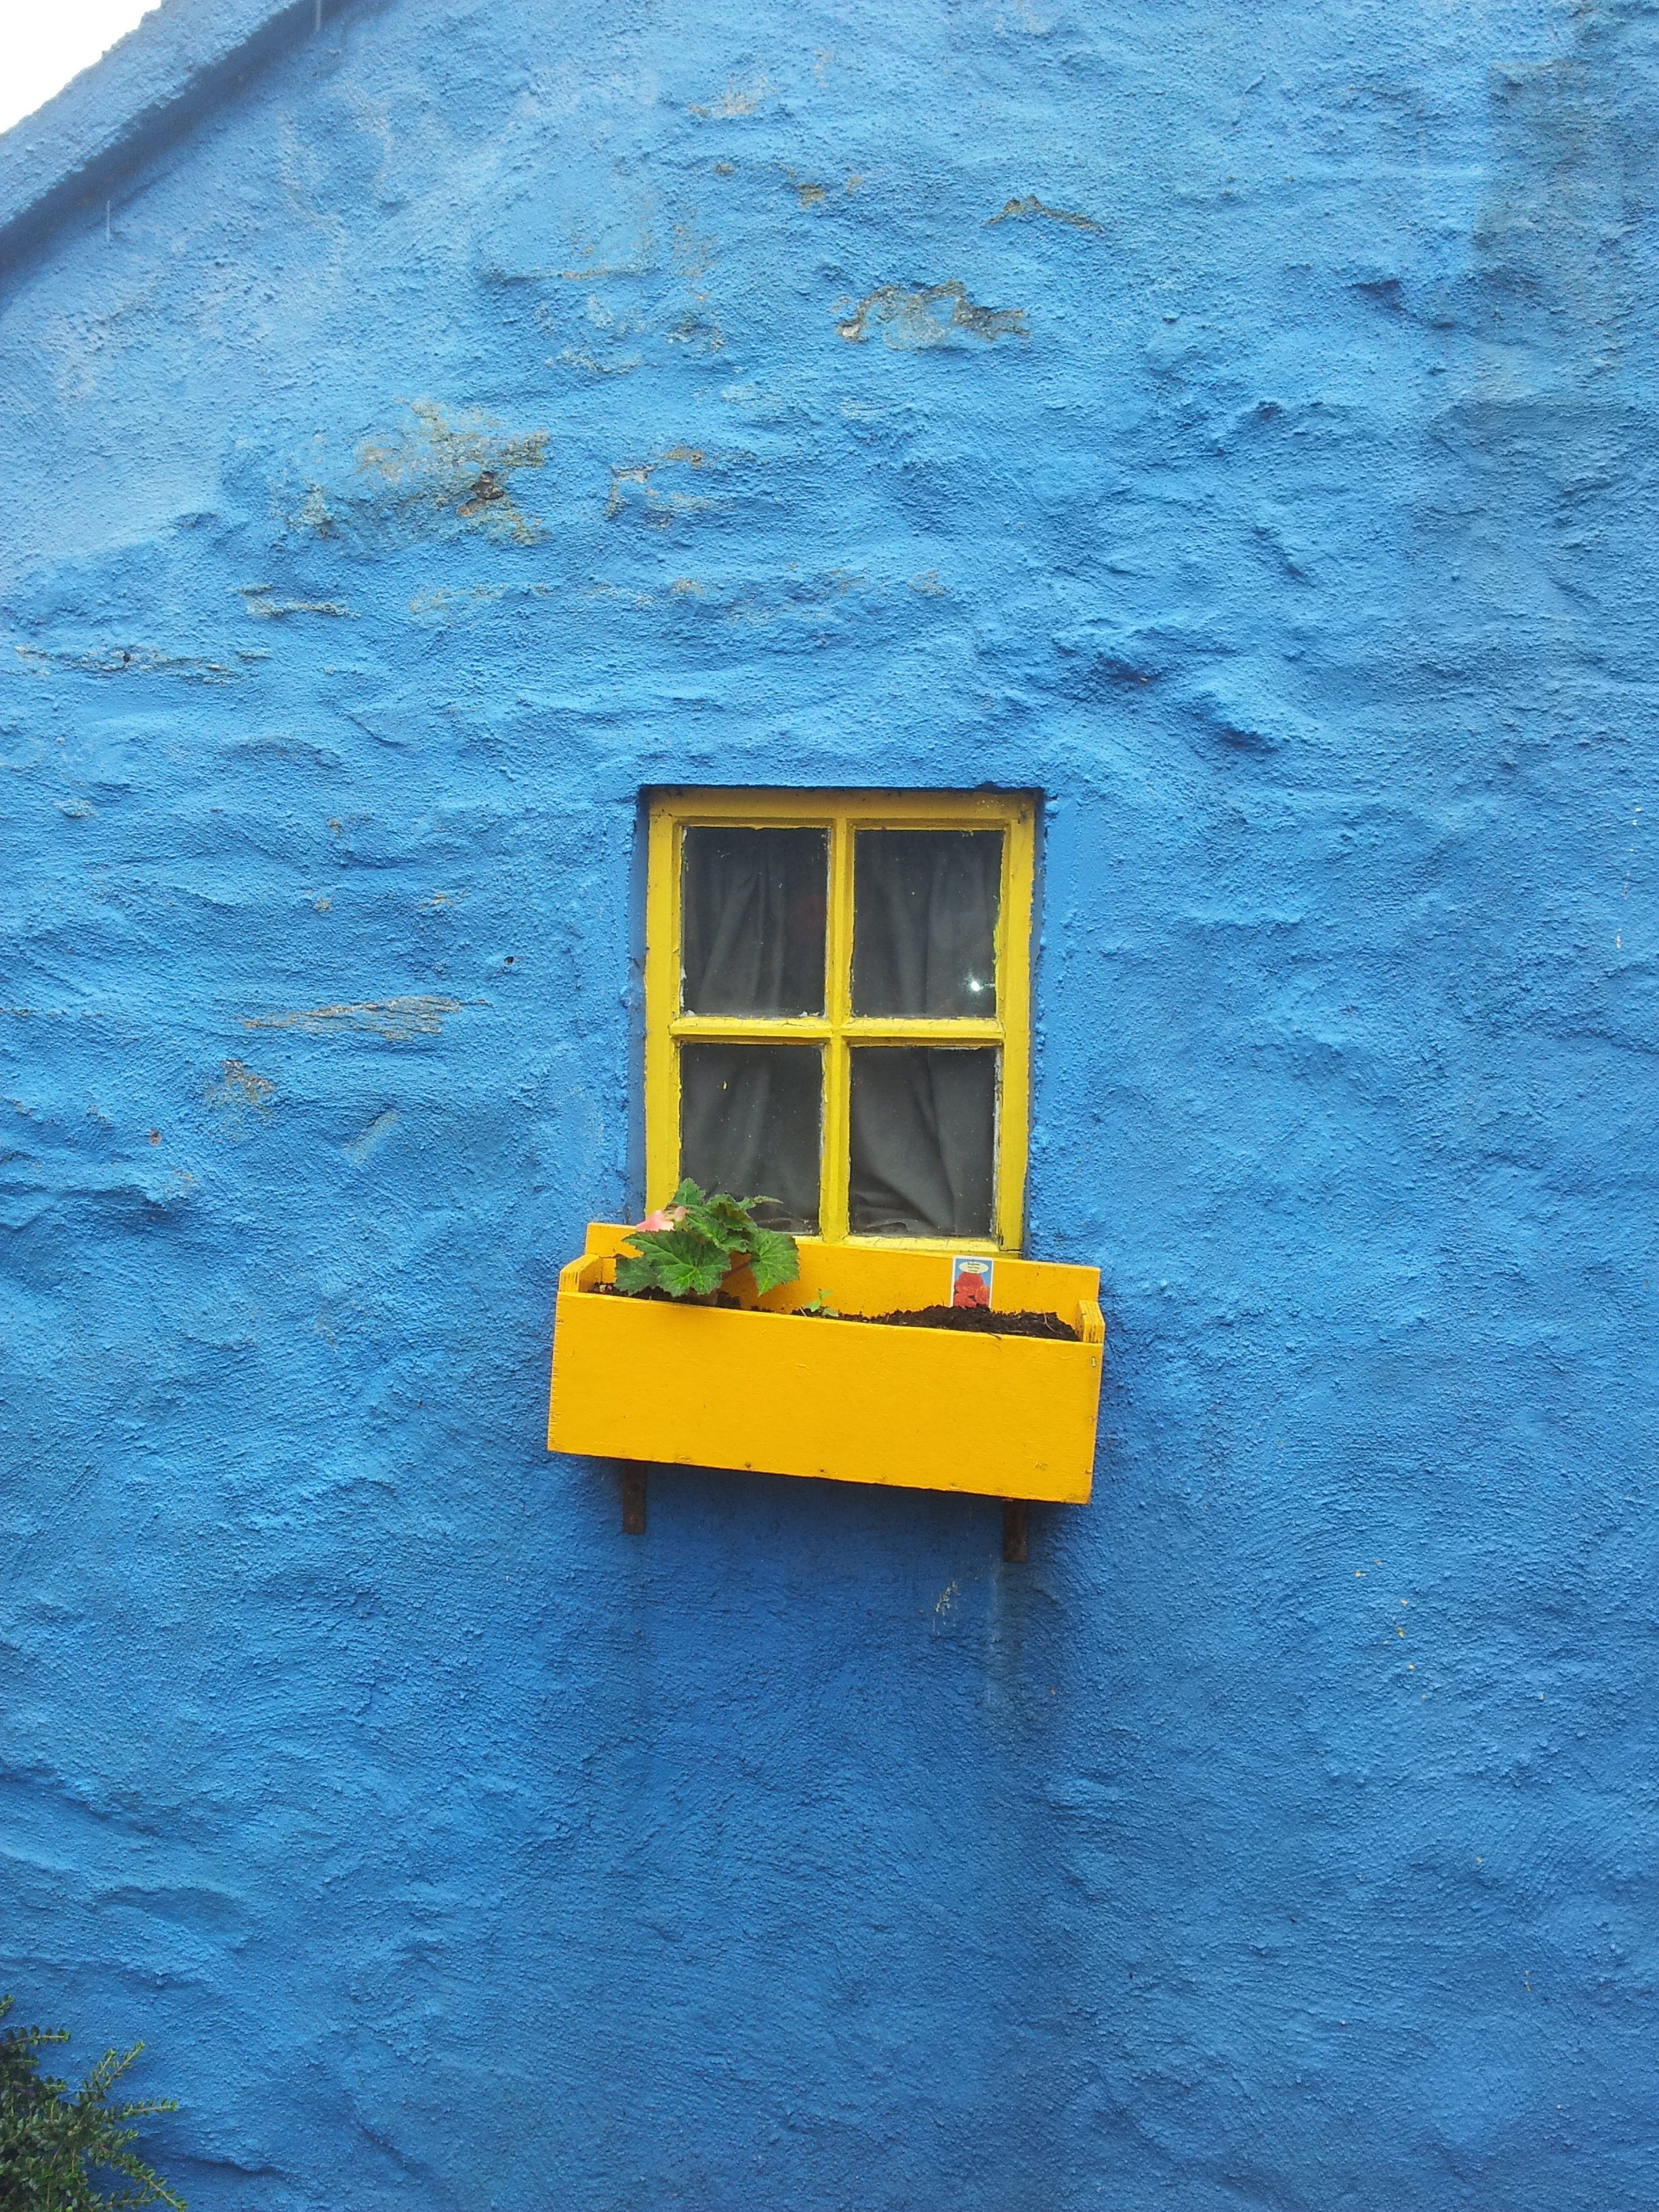
countryside, floor, window, wall, cottage, small, blue, yellow, ireland, yellow blue